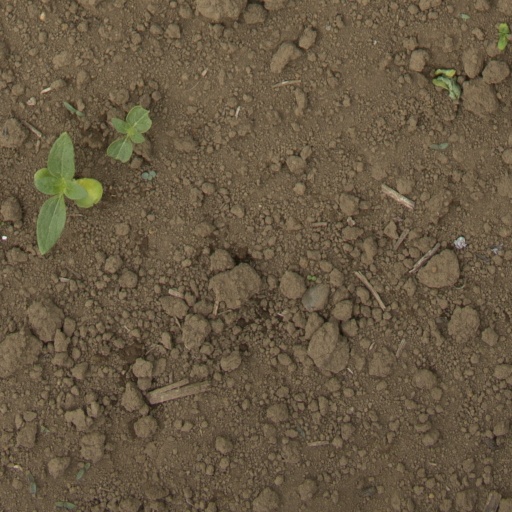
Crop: Jerusalem artichoke